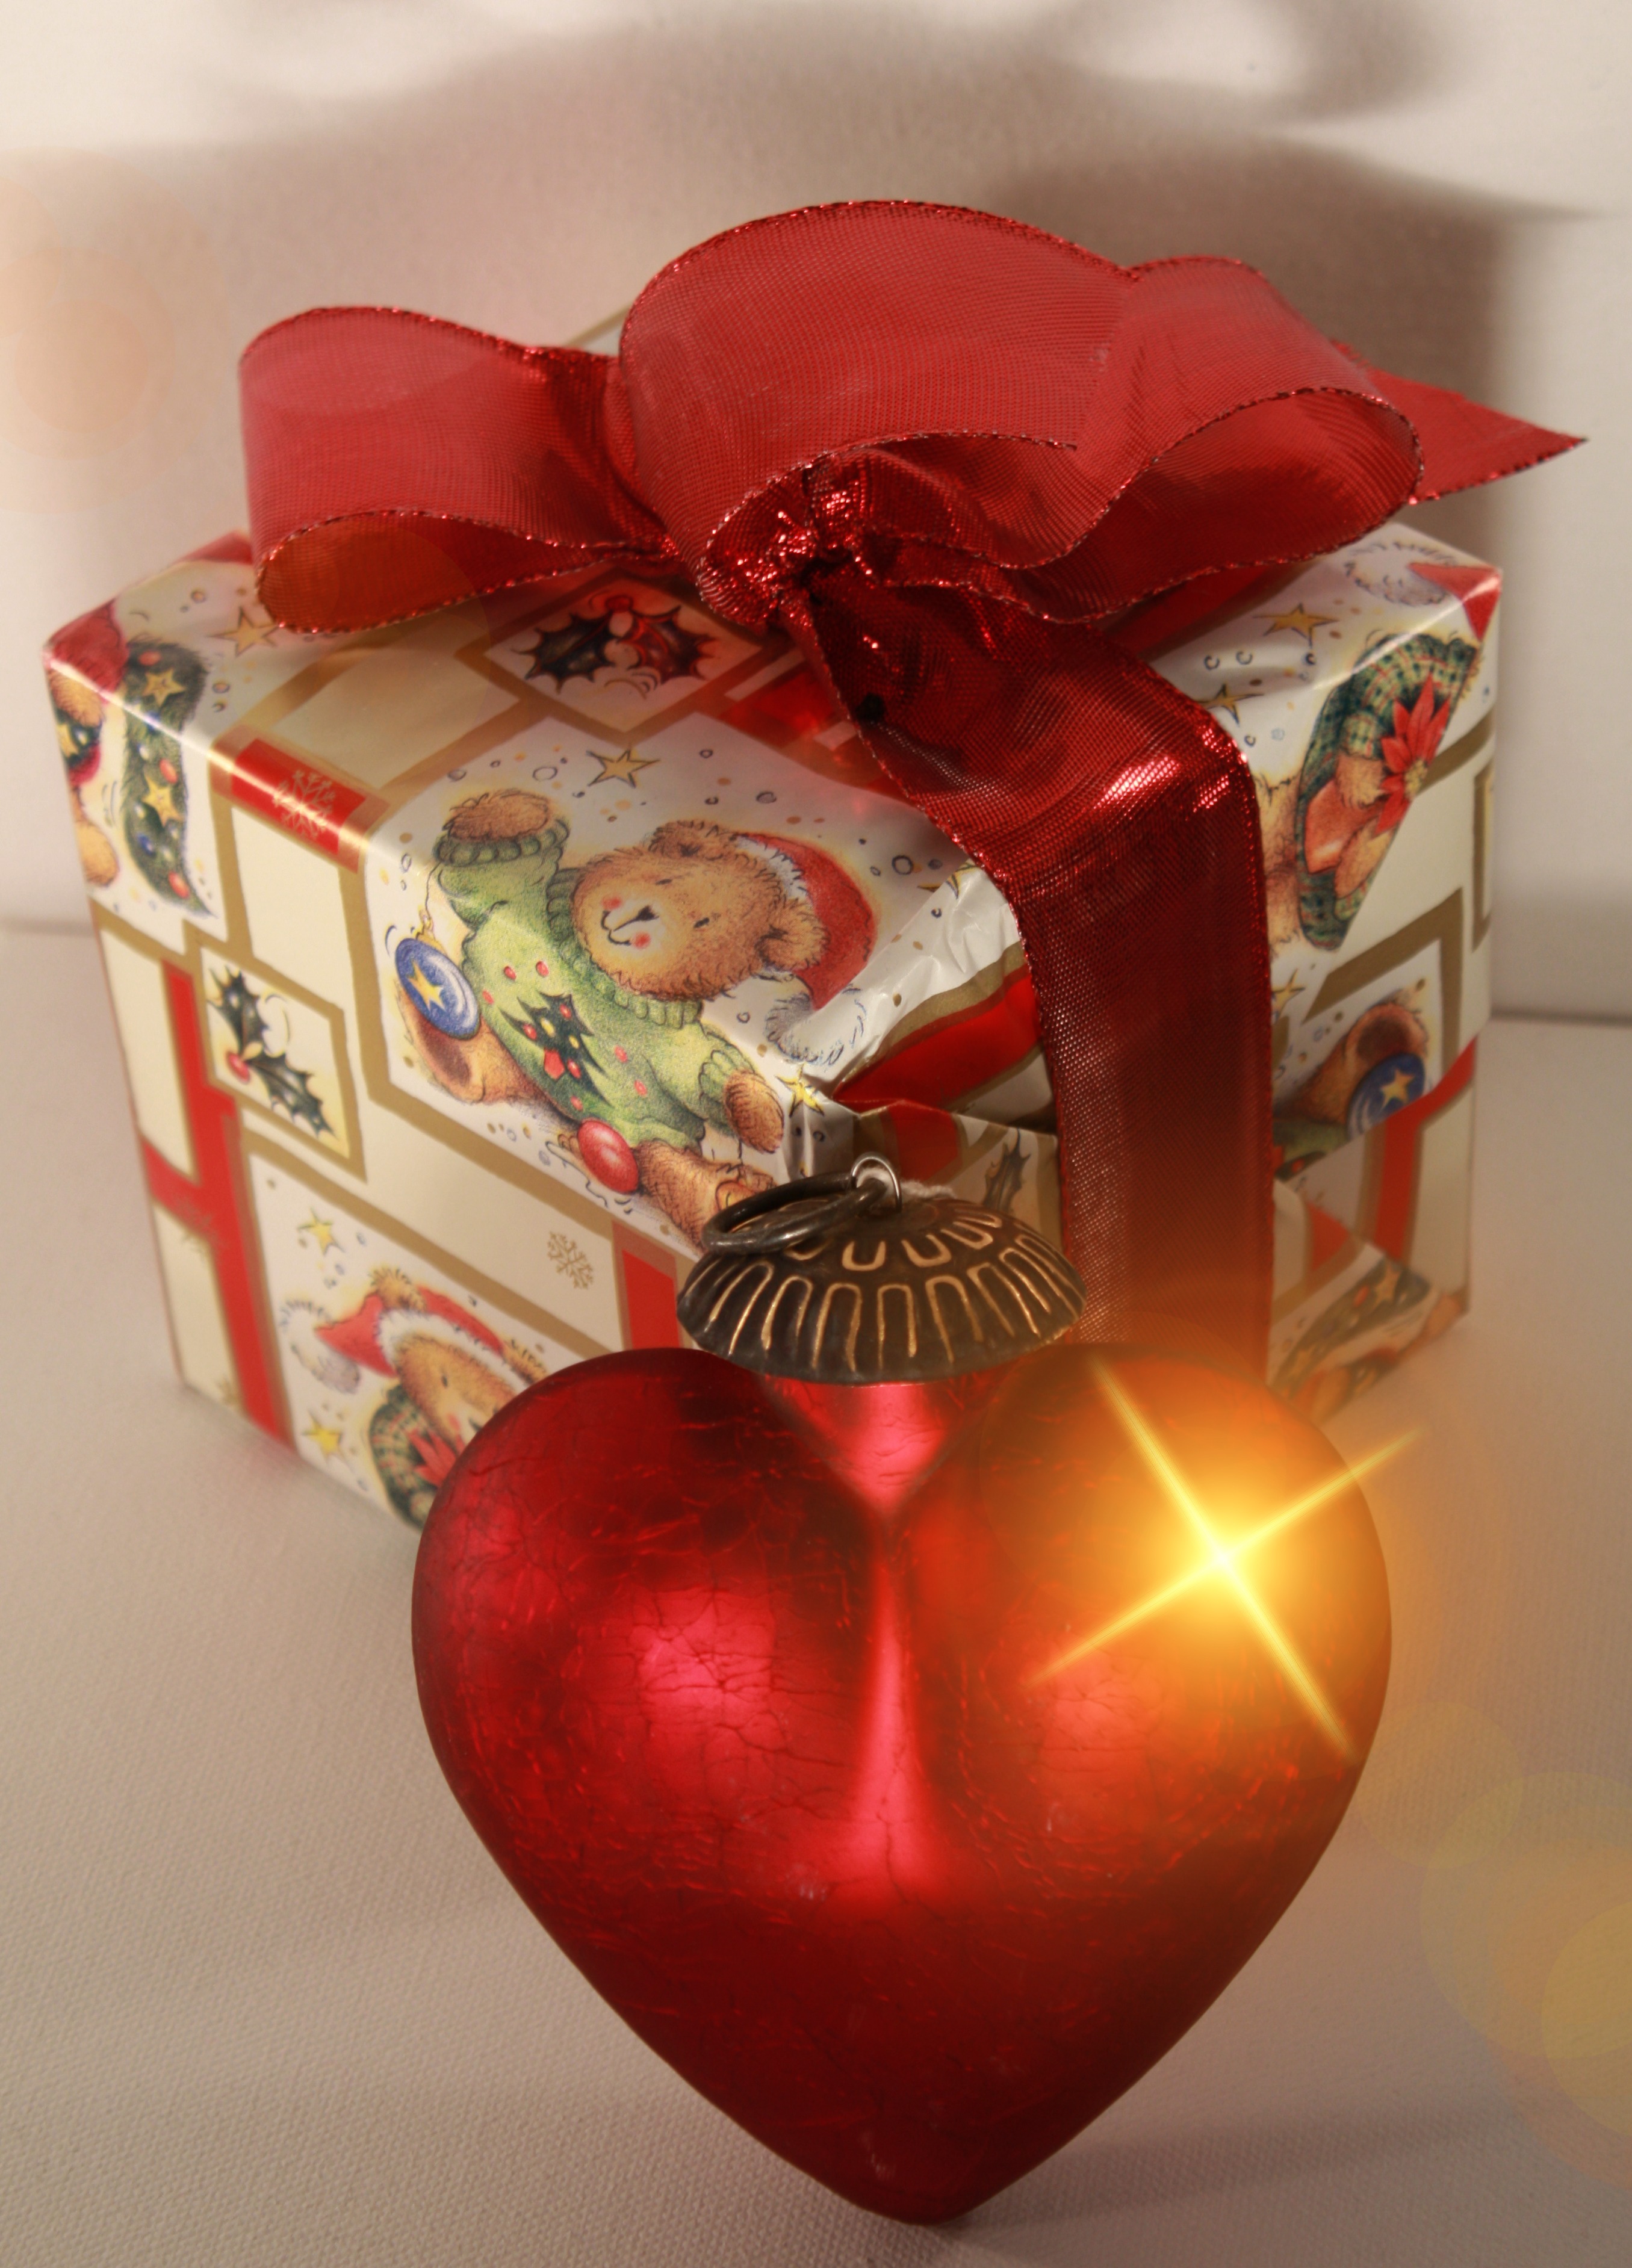
petal, band, heart, gift, decoration, food, red, produce, consumption, christmas, lighting, wrapping paper, advent, christmas decoration, gifts, holidays, consume, cardboard, organ, buy, packaging, december, loop, give, valentine's day, grinding, christmas shopping, shopping spree